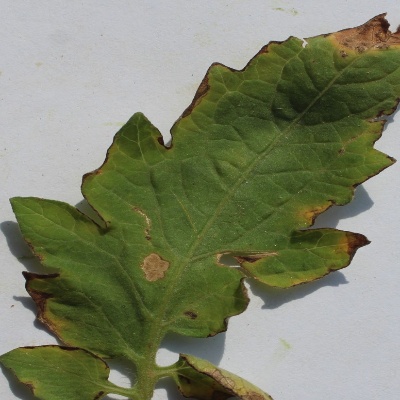
Crop: Tomato
Condition: leaf blight